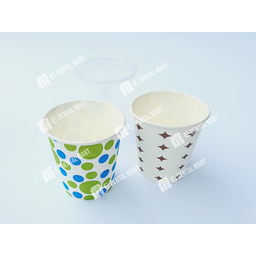
Label: paper